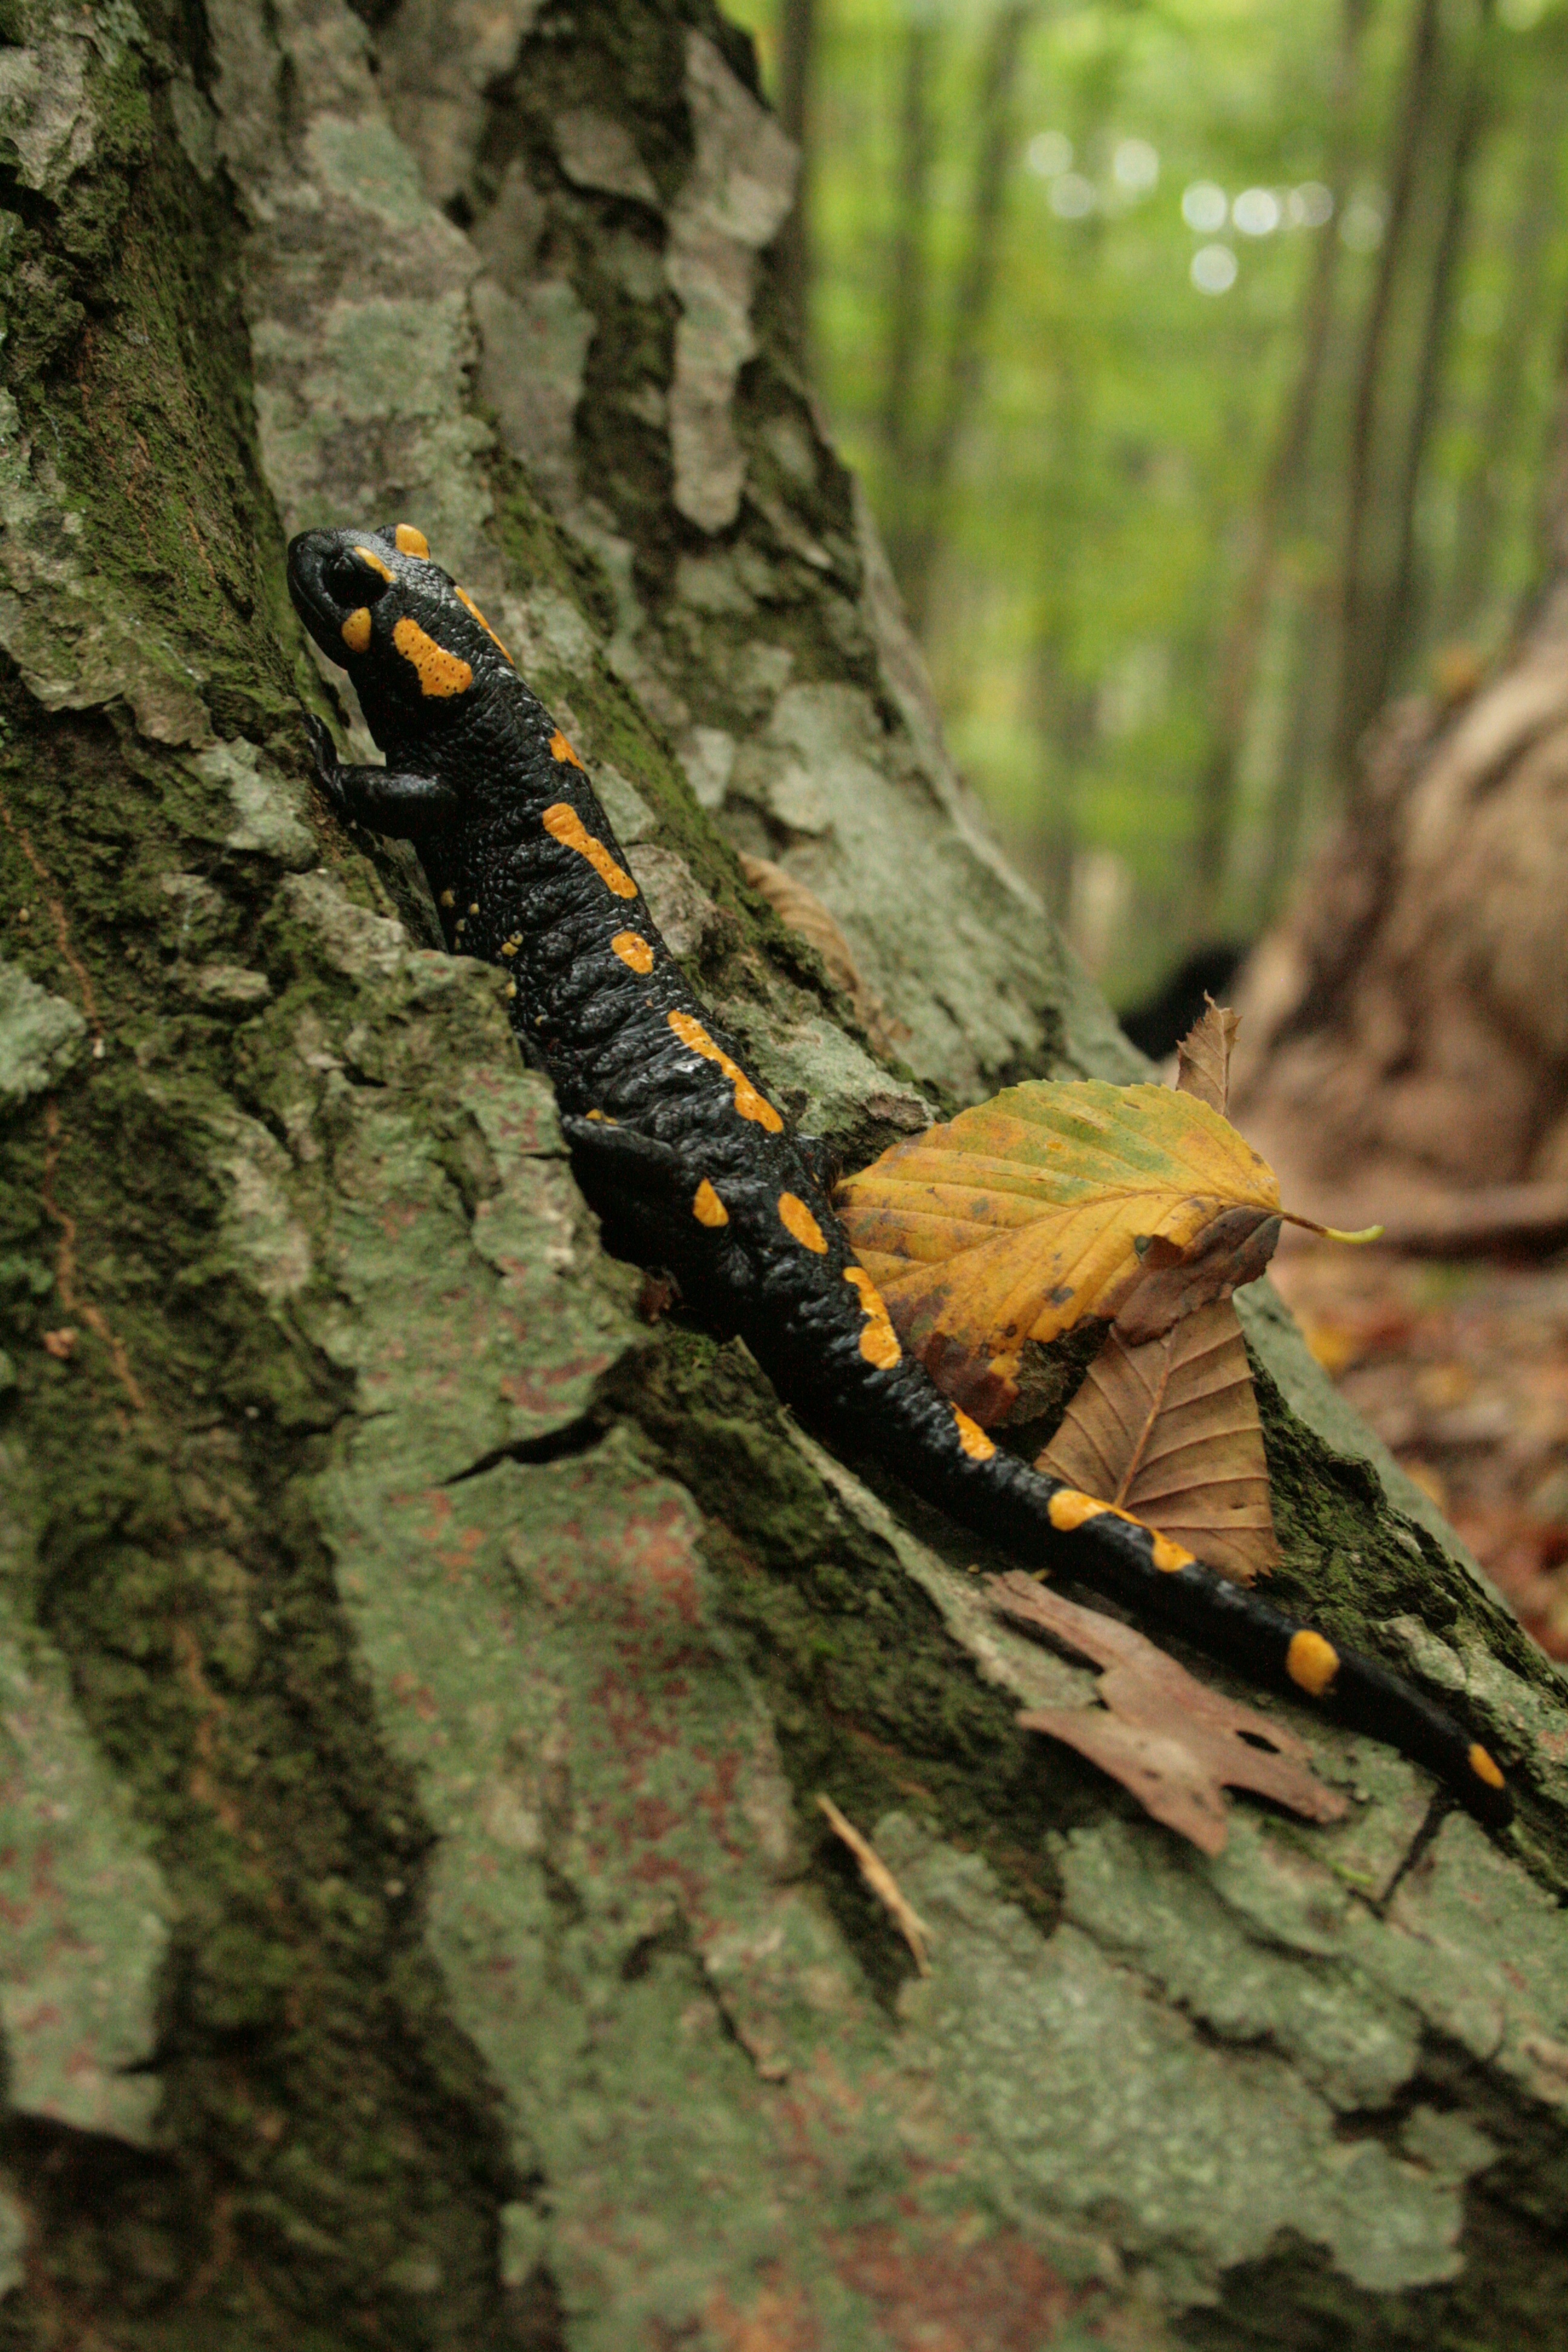
tree, nature, forest, branch, leaf, wildlife, green, jungle, reptile, amphibian, fauna, spotted, newt, salamander, salamandra, nature conservation, scaled reptile, european fire salamander, fire salamander